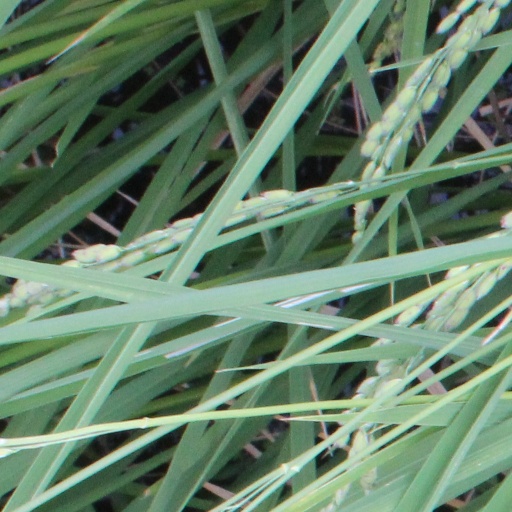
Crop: rice